Ihor Kopytin

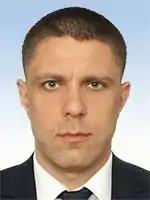
Official portrait, 2019

Ihor Volodymyrovych Kopytin (born 12 February 1981) is a Ukrainian politician currently serving as a People's Deputy of Ukraine representing Ukraine's 129th electoral district as a member of Servant of the People since 2019.